Connecticut-class battleship

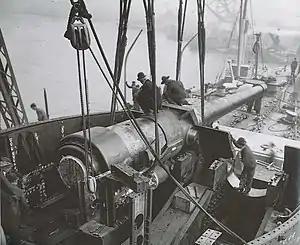
One of "Connecticut"s forward 12-inch guns being installed

The ship was armed with a main battery of four /45 caliber Mark 5 guns in two twin gun turrets on the centerline, one forward and aft, as was typical for battleships of the period. The guns fired a shell at a muzzle velocity of . The turrets were Mark VI mounts, which allowed for reloading at all angles of elevation. These mounts could elevate to 20 degrees and depress to -5 degrees. Each gun was supplied with sixty shells. "New Hampshire"s magazines were rearranged compared to her sisters, which allowed for her to carry 20 percent more 12- and 7-inch shells, though under normal conditions she carried the same load.